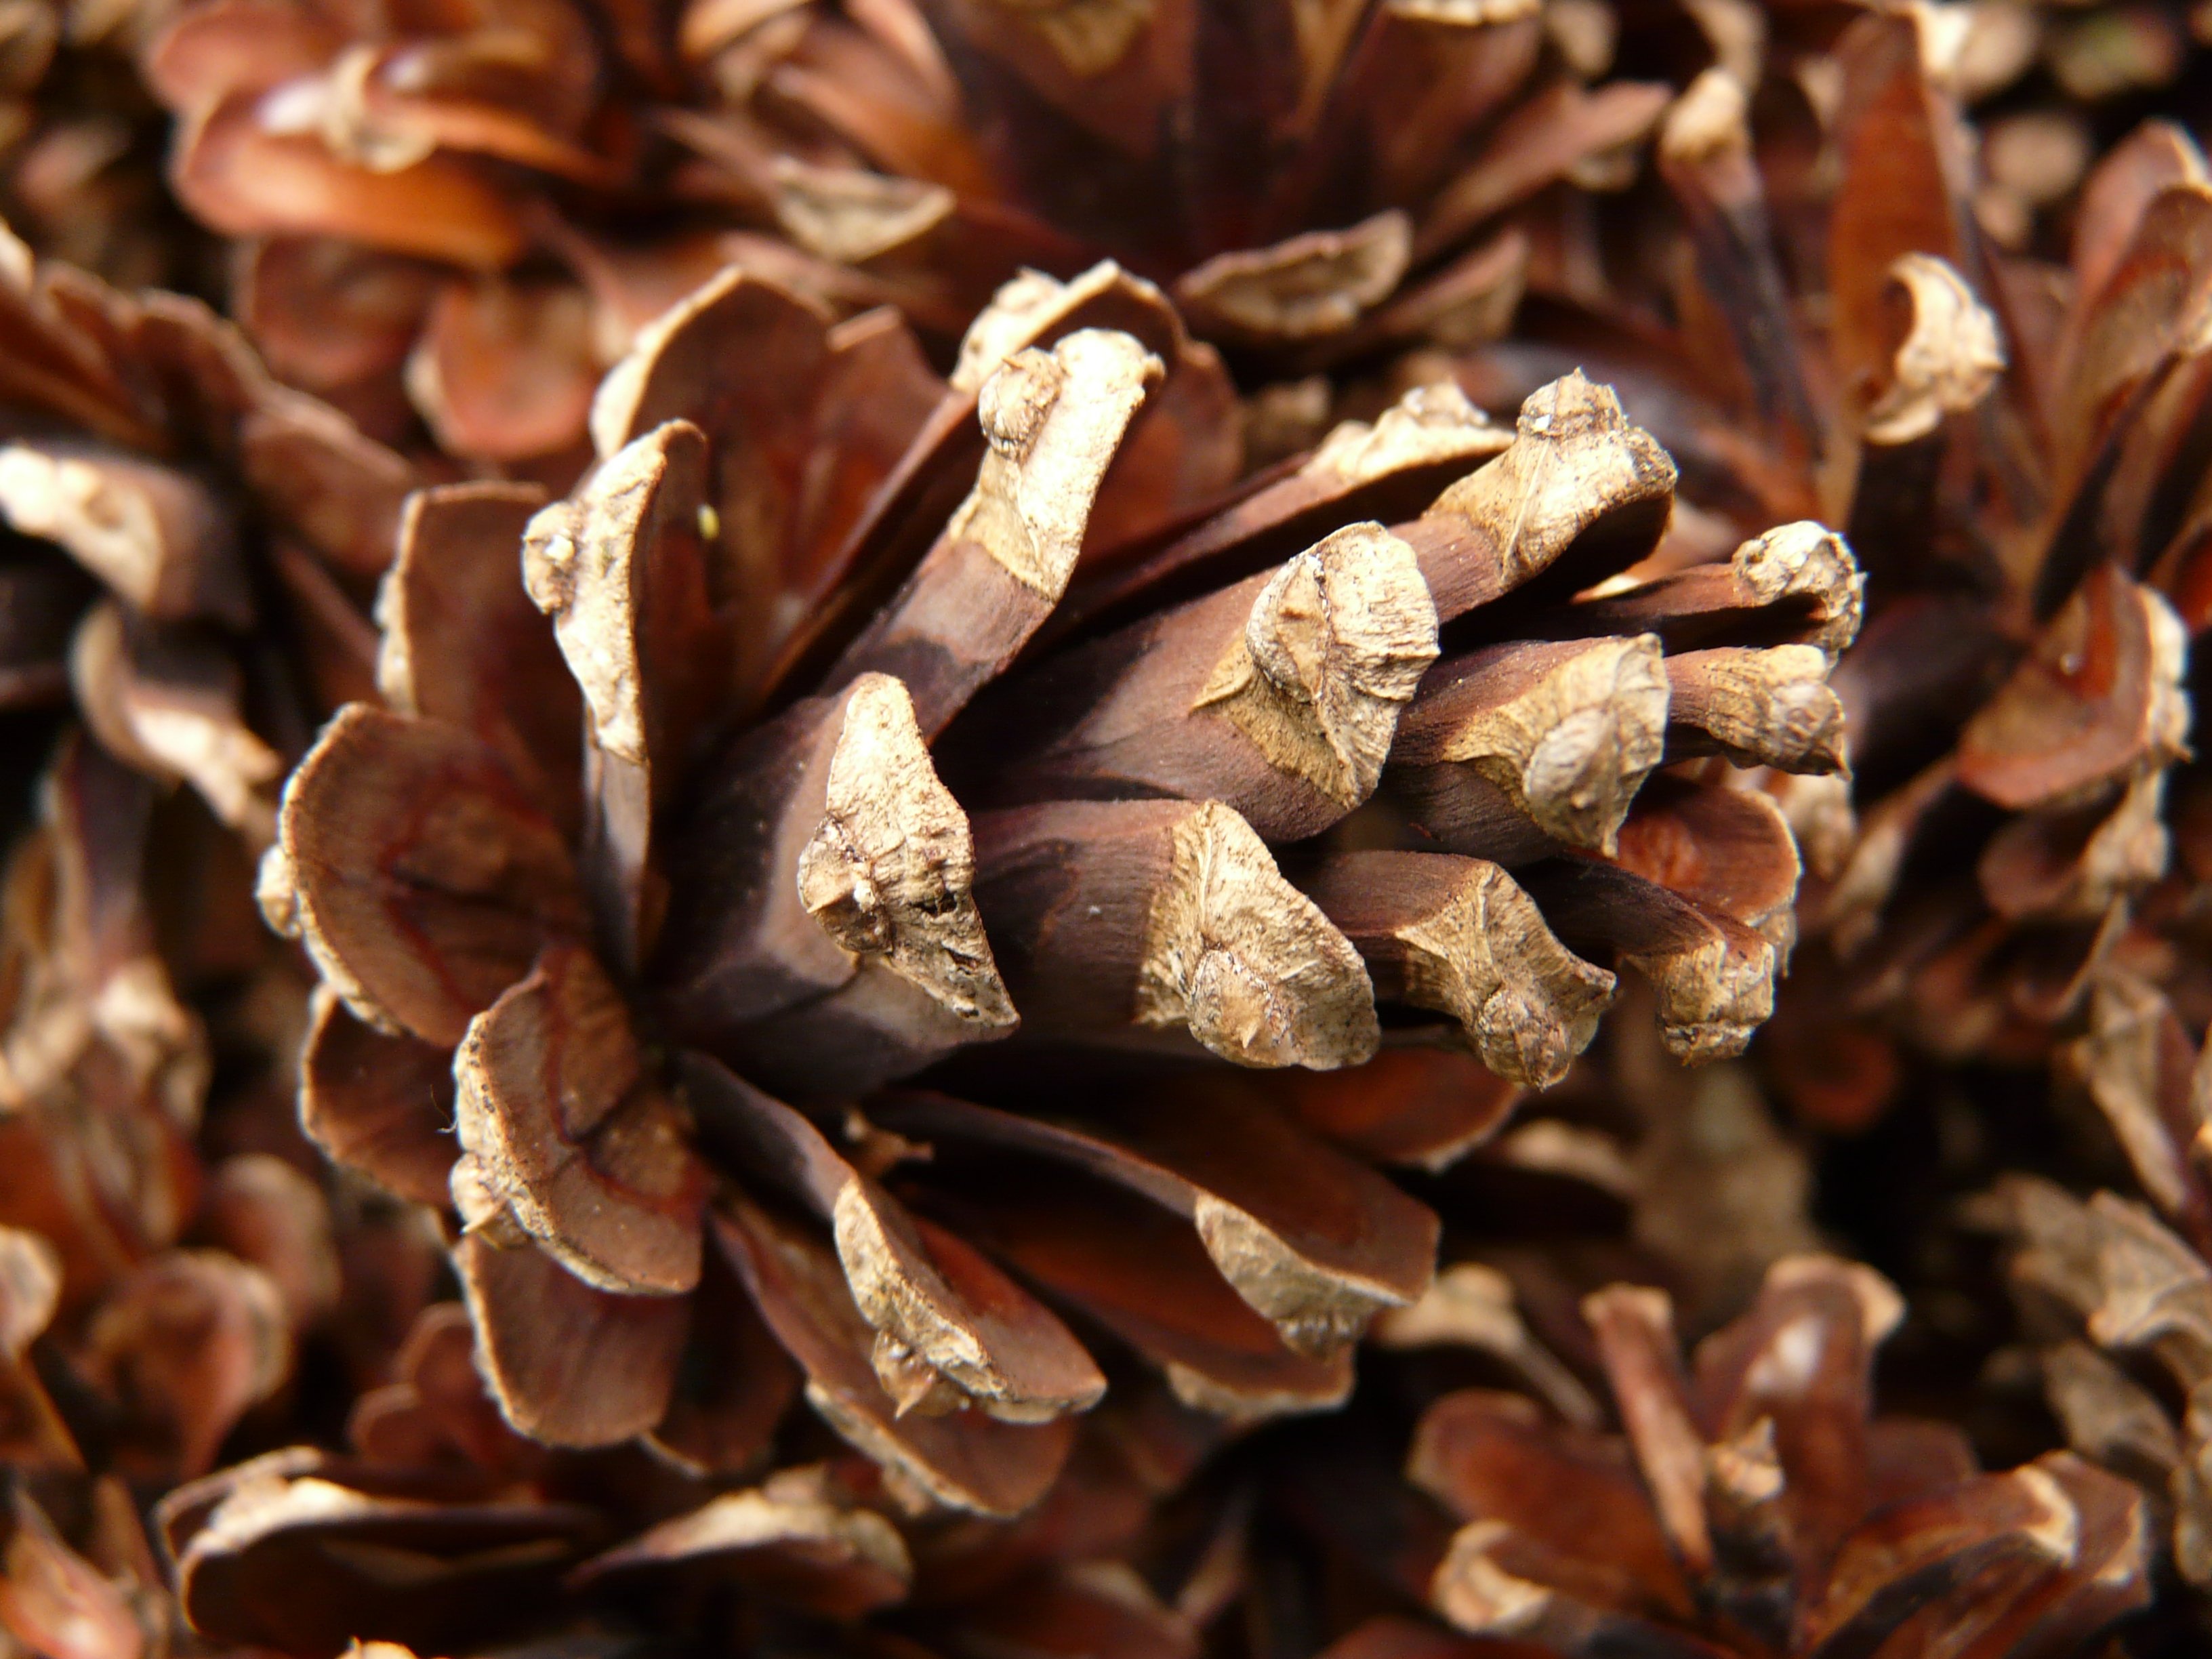
tree, branch, plant, wood, leaf, flower, pine, food, herb, produce, macro, scale, close, flora, close up, pine cones, macro photography, flavor, flowering plant, grass family, woody plant, land plant, conifer cone, cone scales